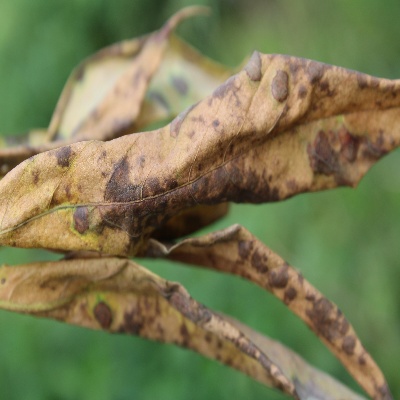
Crop: Cassava
Condition: bacterial blight